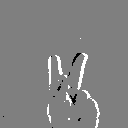
ASL letter: k